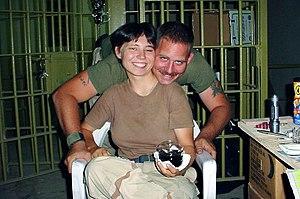
Sur la chaise Lynndie England, et derrière, son époux, Charles Graner, dans la prison d'Abou Ghraib.
Lynndie Rana England, née le 8 novembre 1982 à Ashland, dans le Kentucky, est une ancienne soldate de l’armée de réserve des États-Unis qui s'est fait connaître pour son implication dans le scandale d'Abou Ghraib. Elle fait partie des onze militaires condamnés en 2005 par des cours martiales de l'armée pour avoir maltraité des détenus et avoir commis d'autres crimes liés à la torture et aux sévices infligés dans la prison d'Abou Ghraib à Bagdad pendant l'occupation de l'Irak. Elle est condamnée à trois ans de prison et est radiée de l'armée. Lynndie est incarcérée du 27 septembre 2005 au 1ᵉʳ mars 2007, date à laquelle elle est libérée sous condition.